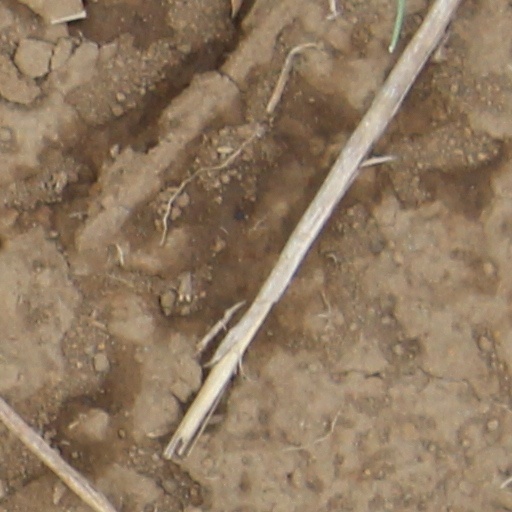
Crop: wheat